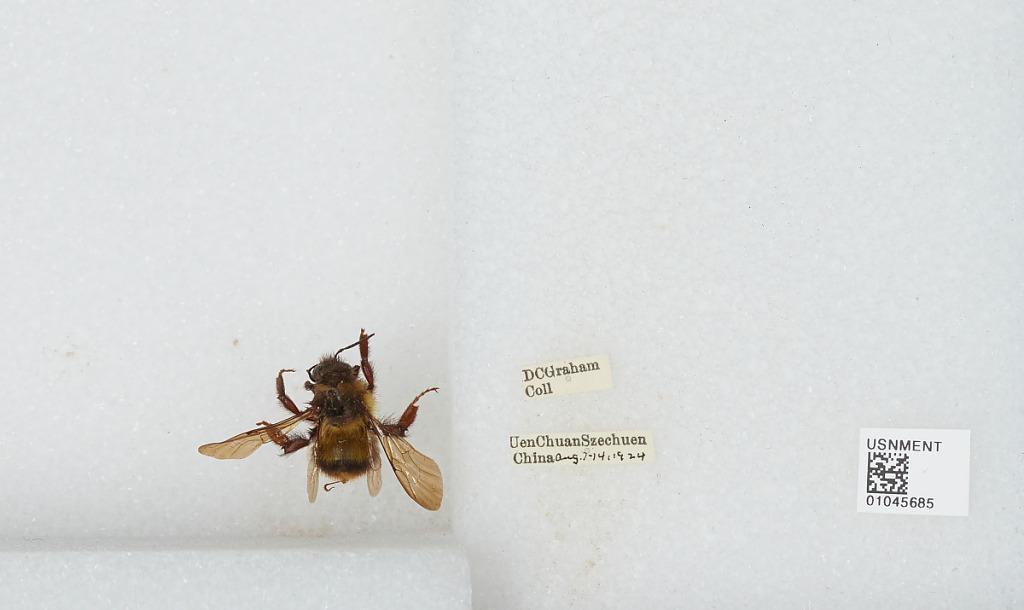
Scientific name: Bombus sp.
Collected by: D. Graham
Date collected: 1924-8-7
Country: China
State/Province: Sichuan
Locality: Wenchuan Xian